Tobu 100 series

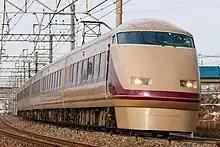
Set 101 in "Deluxe Romance Car" maroon and beige livery, February 2023

In December 2021, to commemorate the 30th anniversary of the introduction of the 100 series, set 101 was repainted in a maroon and beige livery inspired by that of the 1720 series sets they replaced.